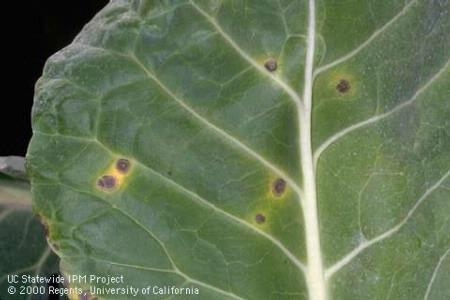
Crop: unknown
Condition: cabbage_cabbage_alternaria_spot